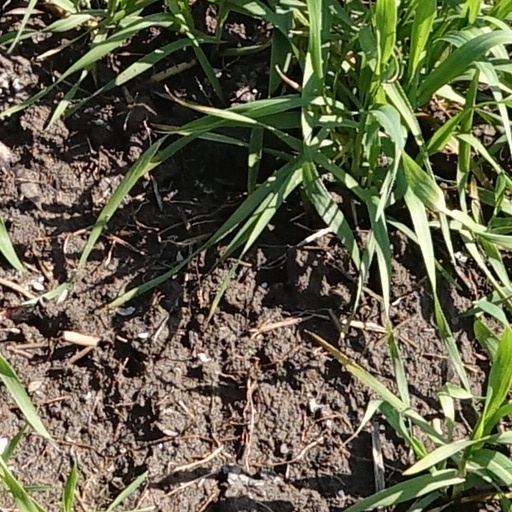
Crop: wheat